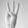
ASL letter: W